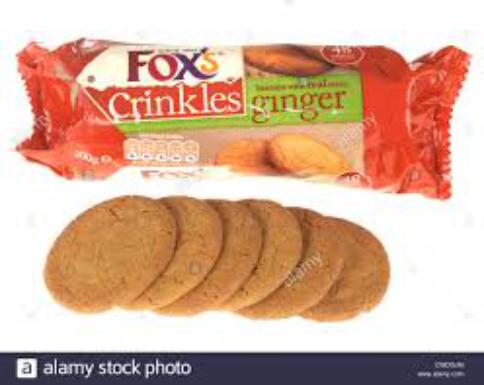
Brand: Fox's Biscuits
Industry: Food